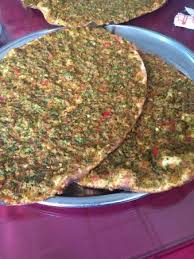
Yemek: lahmacun